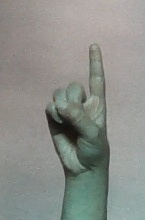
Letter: bb